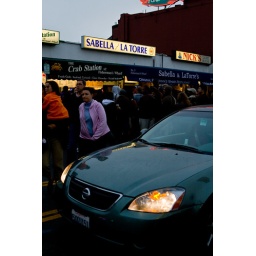
Lines spilling over the sidewalk and onto the middle of the street